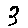
Label: 3